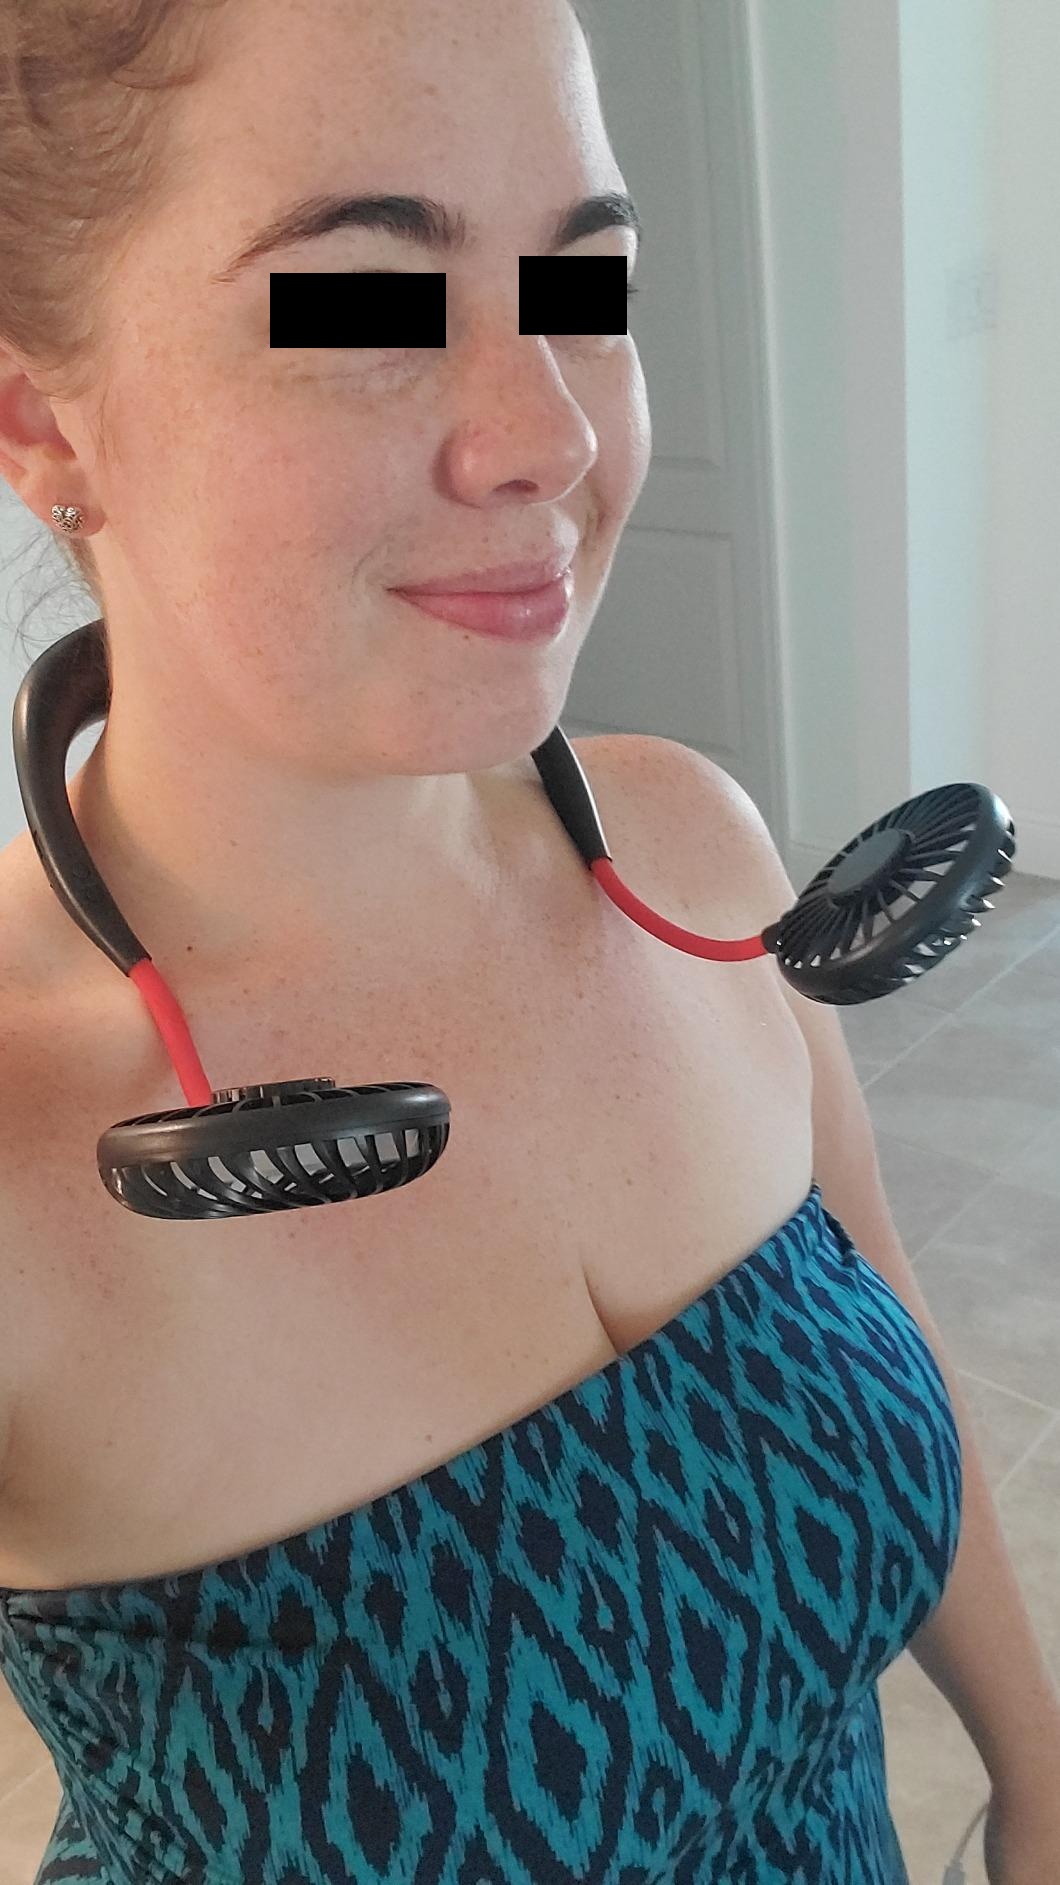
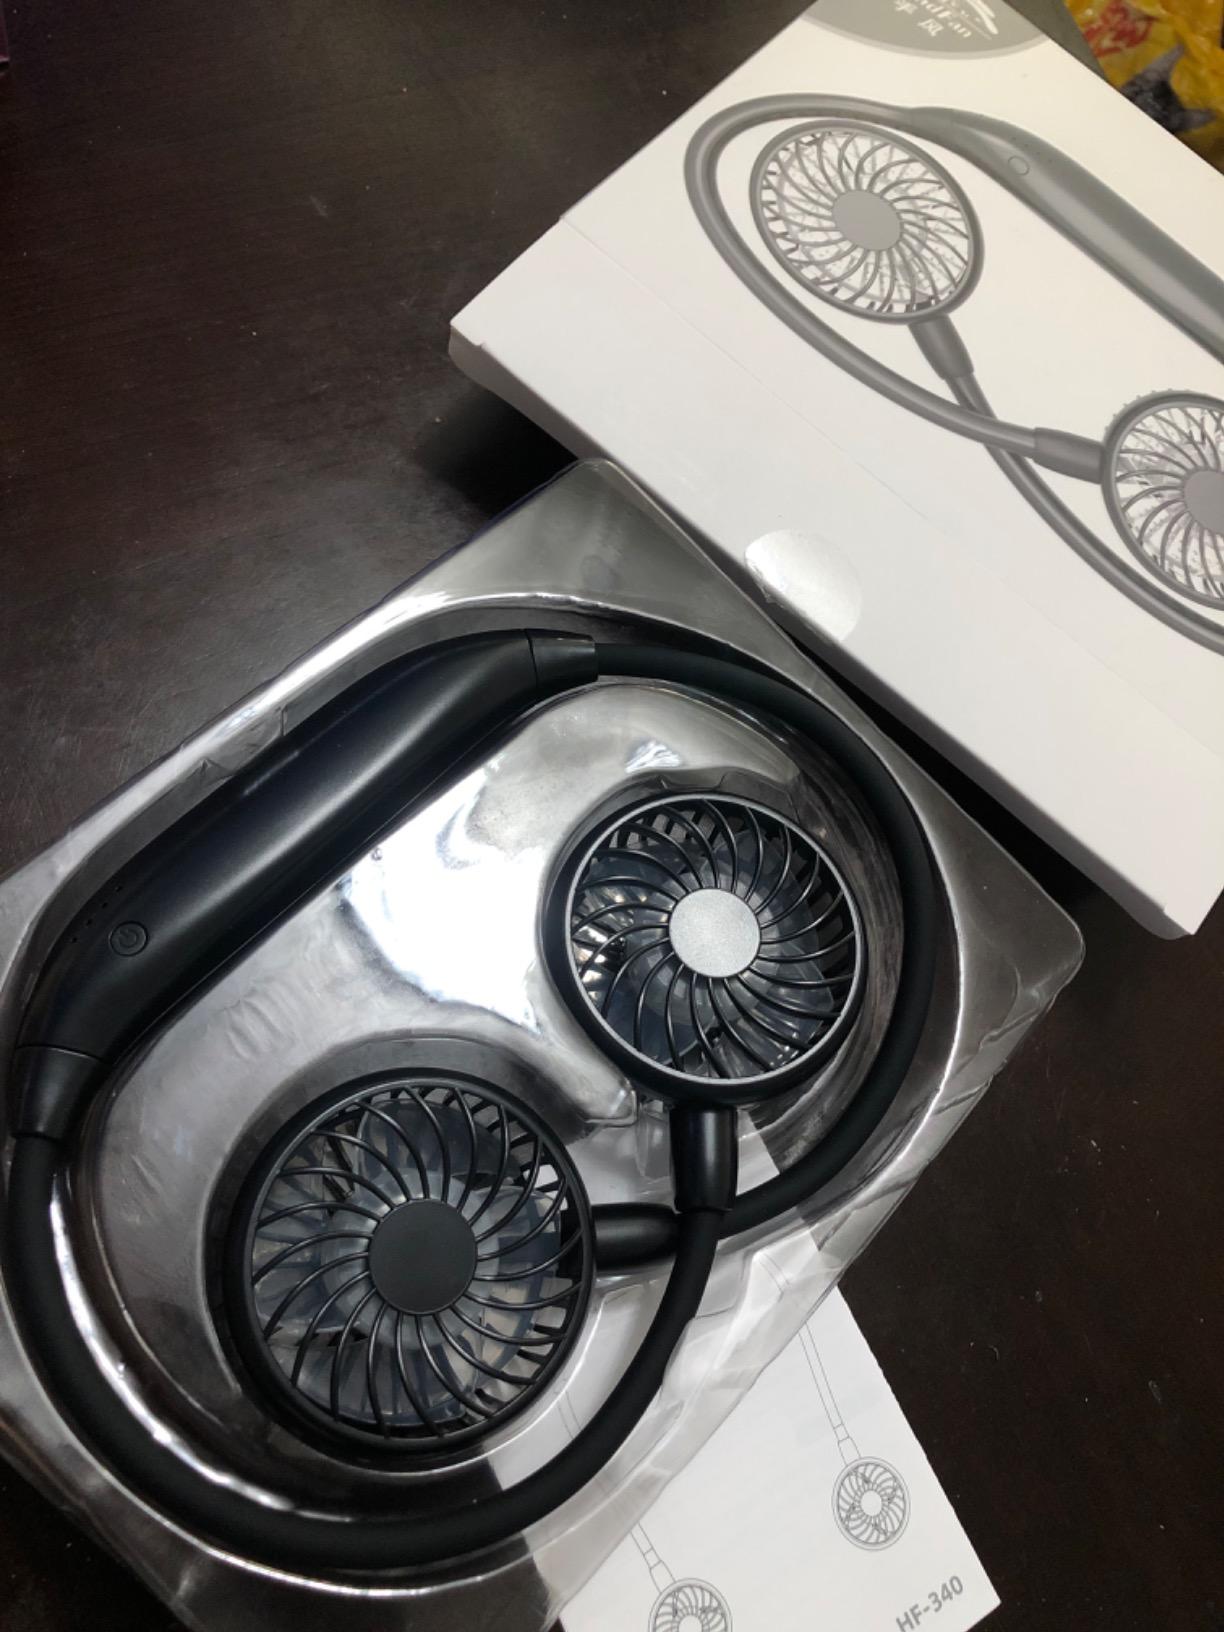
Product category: fan
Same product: no